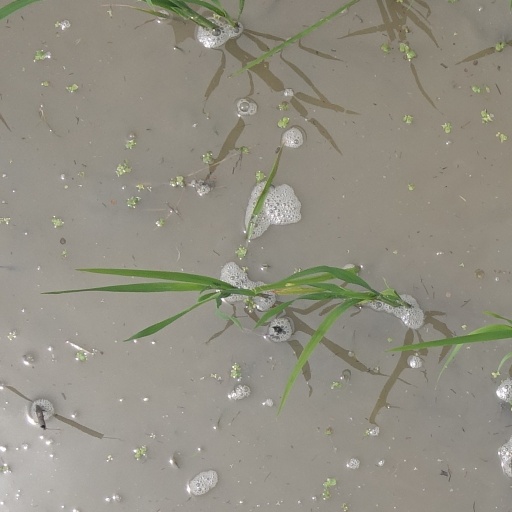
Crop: rice